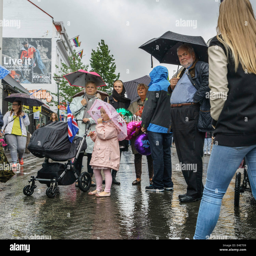
people on the streets celebrating in the rain .